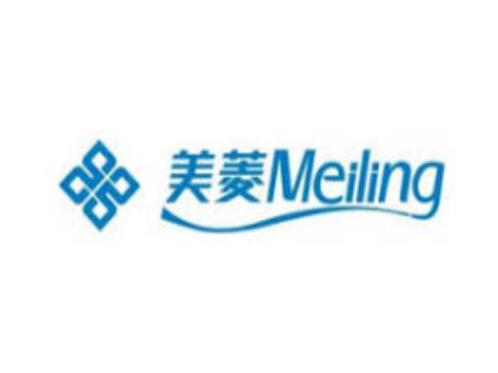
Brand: meiling
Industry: Necessities